My Girlfriend's Boyfriend (2010 film)

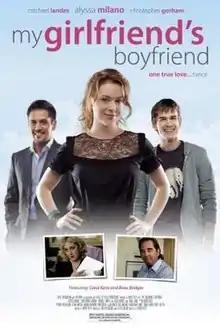
Theatrical Poster

My Girlfriend's Boyfriend is a 2010 American romantic comedy film written and directed by Daryn Tufts, and stars Alyssa Milano, Christopher Gorham, Michael Landes, Beau Bridges, Tom Lenk and Carol Kane.